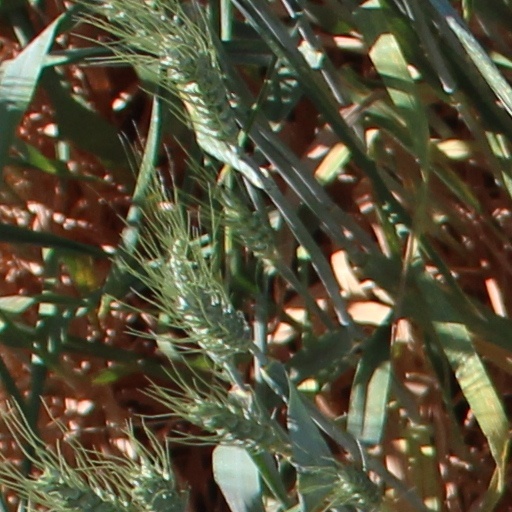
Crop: wheat